Magi: The Kingdom of Magic

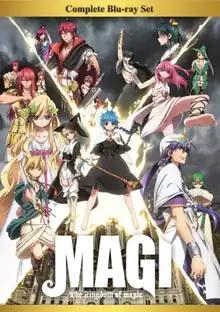
North American Complete Blu-ray Set cover

Magi: The Kingdom of Magic is a Japanese anime television series and a sequel to , based on the manga written and illustrated by Shinobu Ohtaka. It was broadcast in Japan on MBS from October 6, 2013, to March 30, 2014. For the first part, the opening theme song is "Anniversary" by SID and the ending theme song is "Eden" by Aqua Timez, while for the second part, the opening theme song is "Hikari" by Vivid and the ending theme song is "With You/With Me" by 9nine.